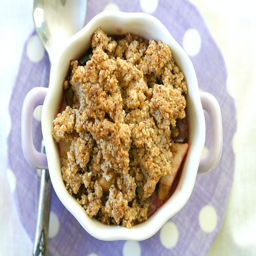
this apple , cherry and blueberry crisp will have you thinking of spring no matter what time of year it is !